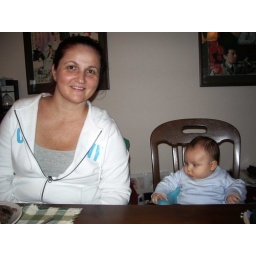
Max in his bumbo chair sitting at the table with the rest of the family.